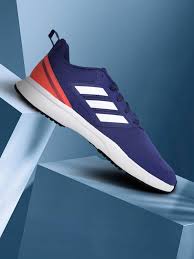
Label: Sneaker